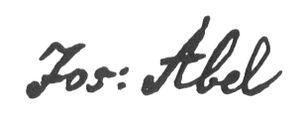
Josef Abel, est un peintre autrichien.